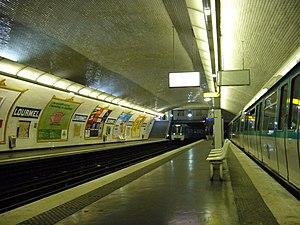
Vue de l'entrée en gare d'un MF77 à la station Lourmel sur la ligne 8 du métro de Paris.
La liste des stations du métro de Paris propose un aperçu des stations actuellement en service, fermées ou autres, du métro de Paris, en France. Le métro a ouvert en 1900 et comprend 302 stations et 383 points d'arrêt, depuis le 23 mars 2013. Les stations fermées ne sont pas comptées dans le total.